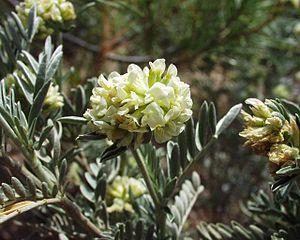
Anthyllis barba-jovis, la barbe de Jupiter, est une espèce de plantes dicotylédones de la famille des Fabaceae, sous-famille des Faboideae, originaire du bassin méditerranéen. Ce sont des plantes ligneuses vivaces, semi-halophiles, poussant notamment sur le littoral méditerranéen.